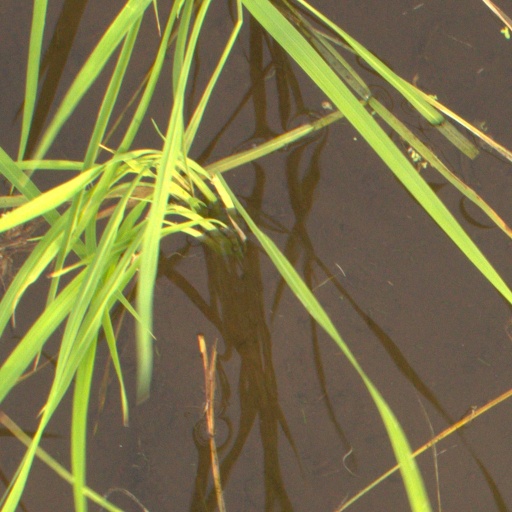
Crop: rice